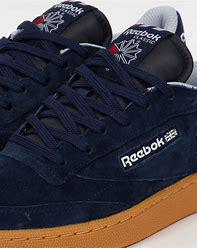
Brand: Reebok
Model: Club C 85